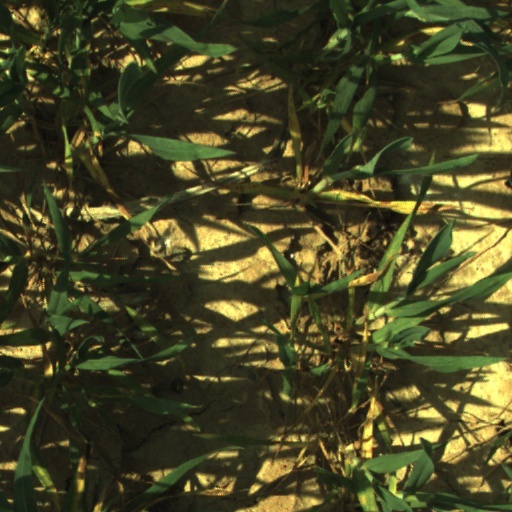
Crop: wheat